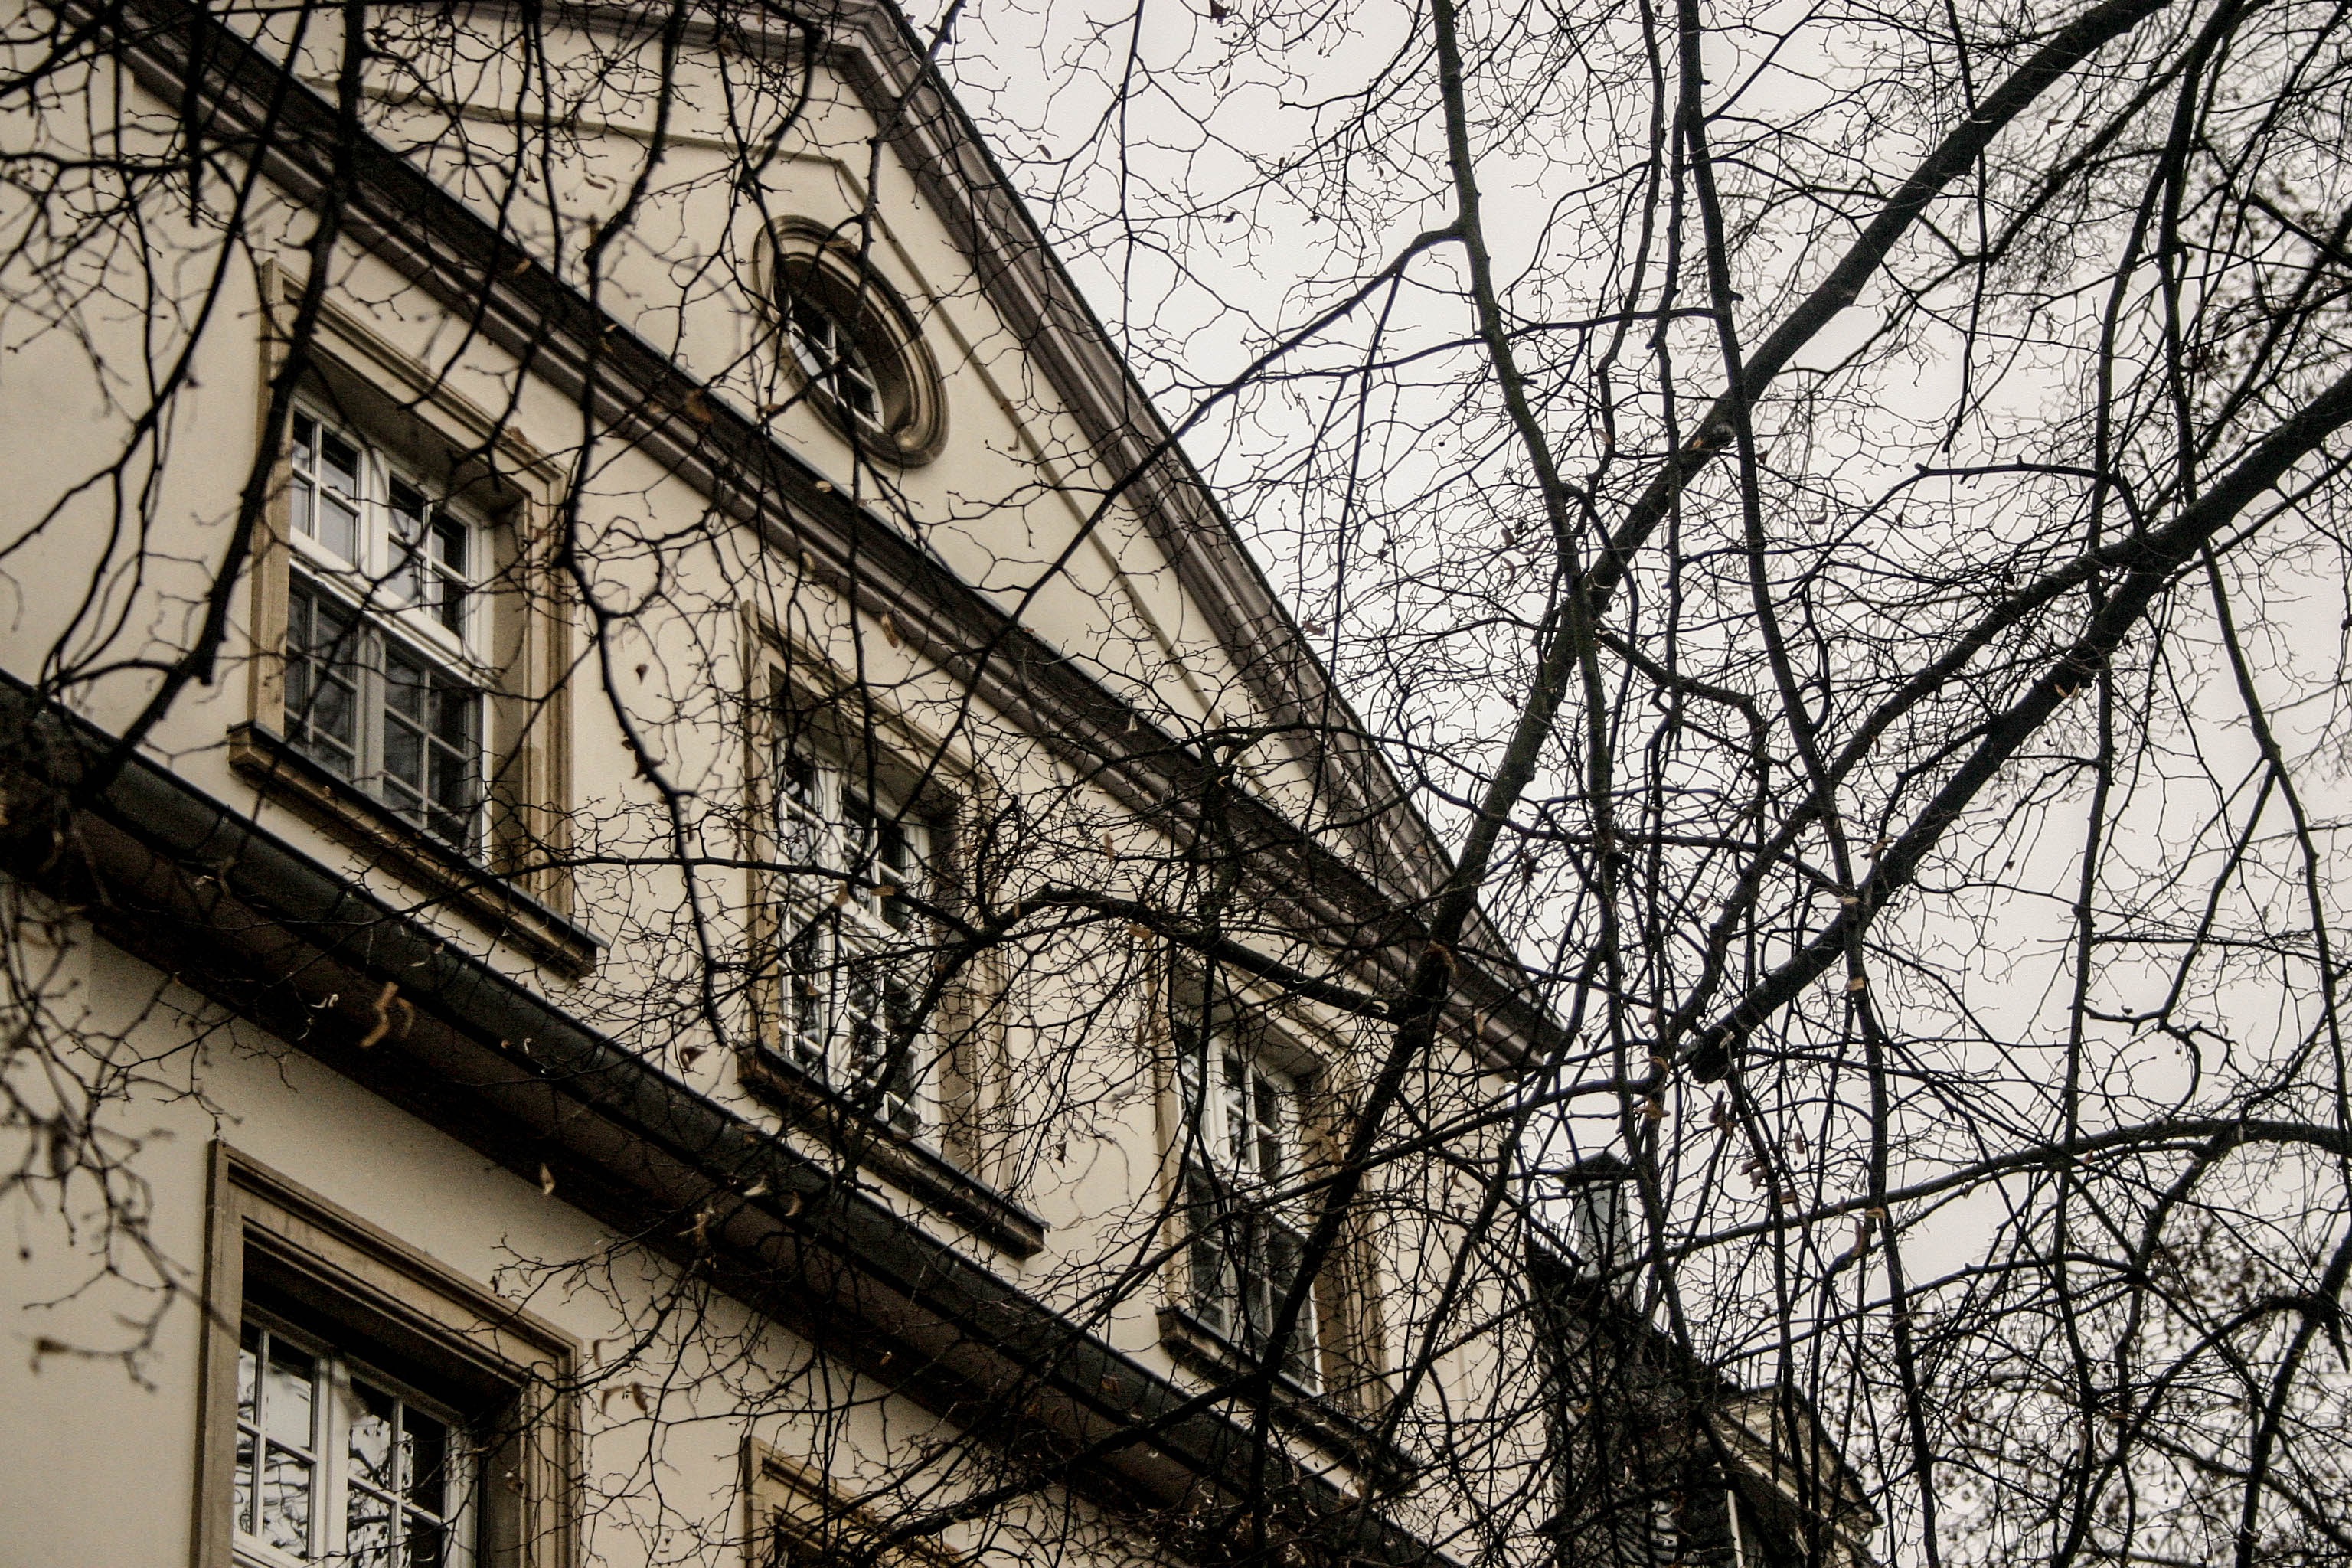
tree, winter, architecture, street, house, spring, facade, monochrome, neighbourhood, urban area